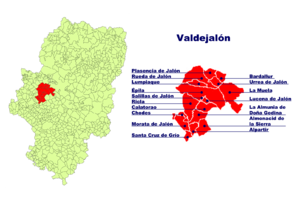
La comarque de Valdejalón est une région aragonaise dans la Province de Saragosse.